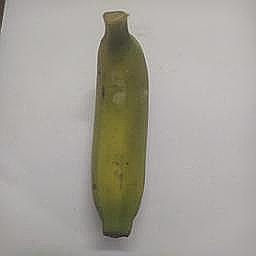
Ripeness: Semi-ripe